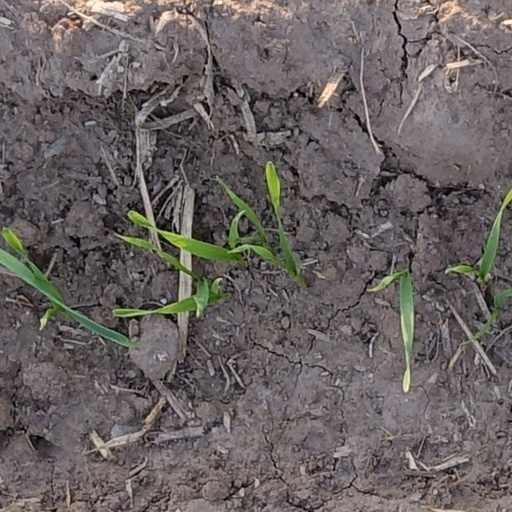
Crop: wheat